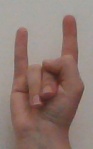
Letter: la